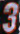
Number: 3